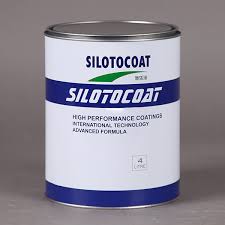
Waste category: metal